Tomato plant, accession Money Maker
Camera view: bottom (45 deg); turntable rotation: 270 degrees
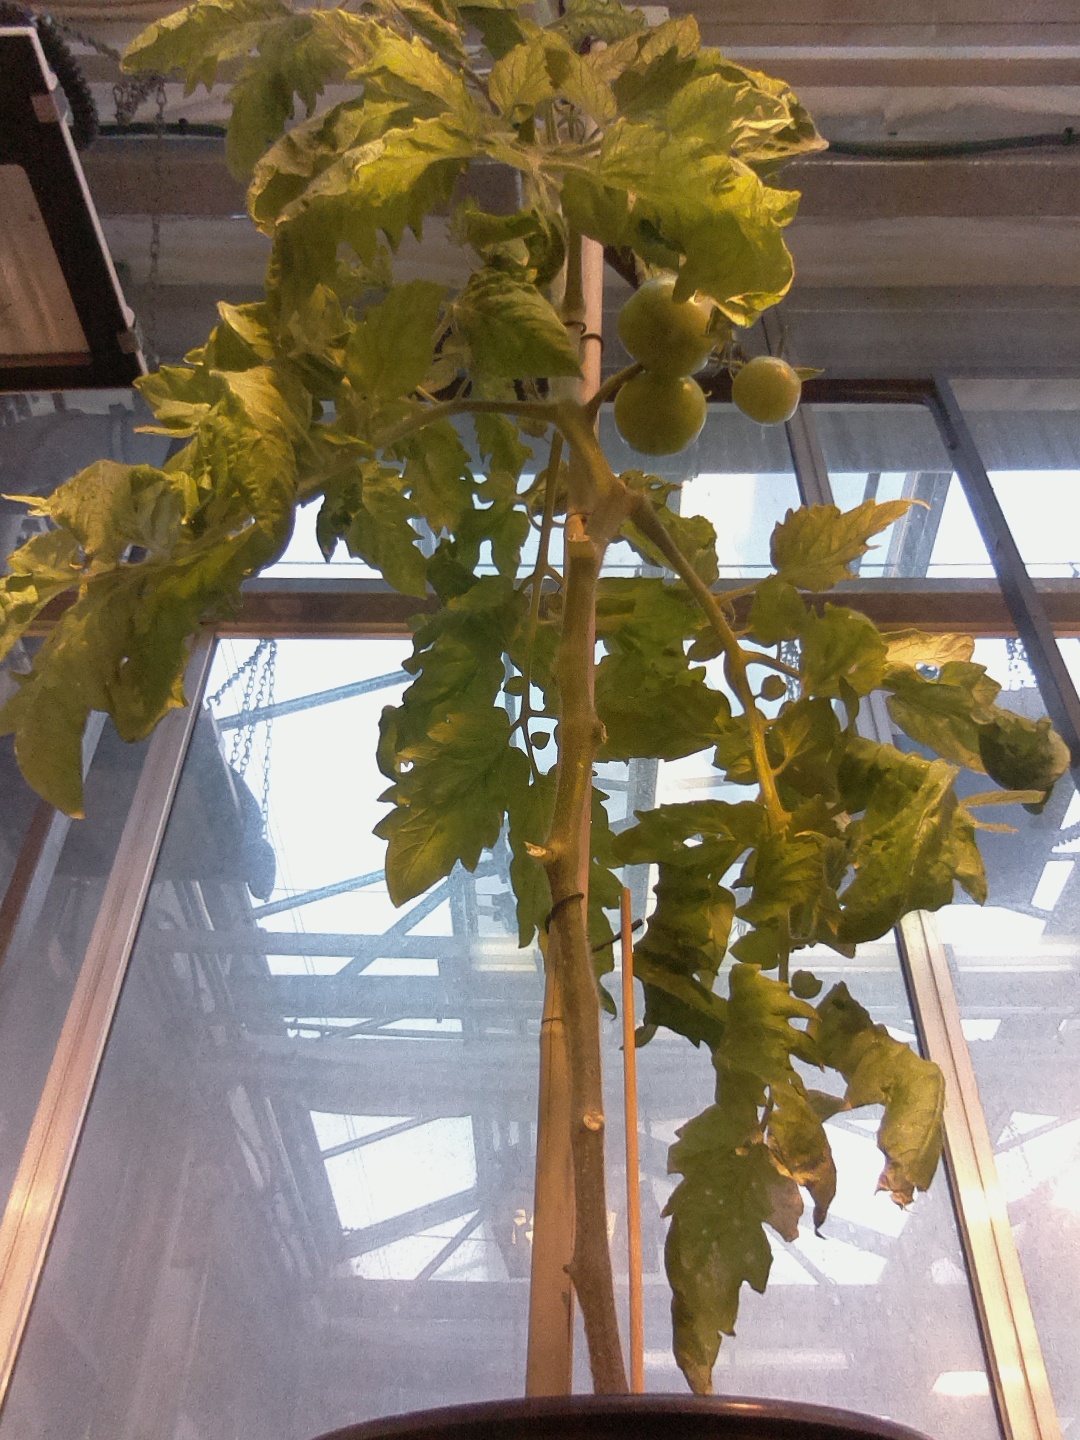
BBCH growth stage 78: 80% -90% of final fruit size